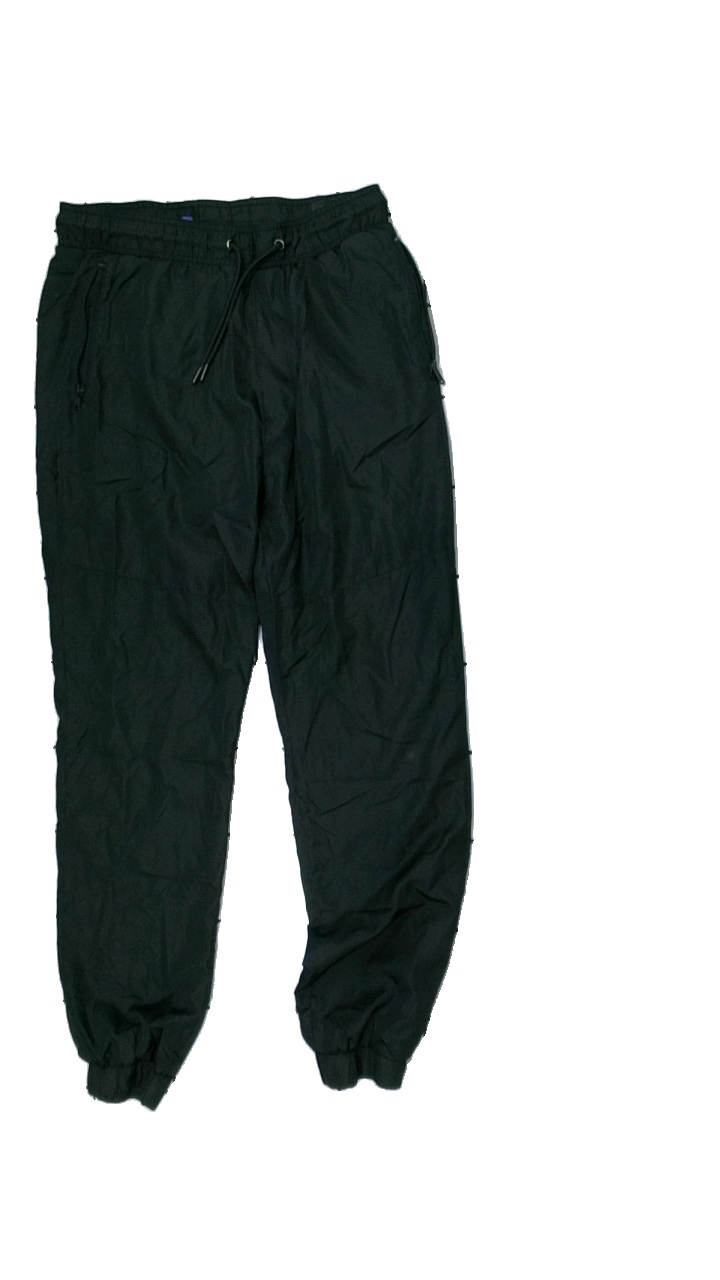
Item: Trousers (Ladies)
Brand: H&m
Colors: Black
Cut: Regular
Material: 100% polyester
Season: All
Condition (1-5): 3
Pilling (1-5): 4
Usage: Reuse
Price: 50-100